Enrique Dussel

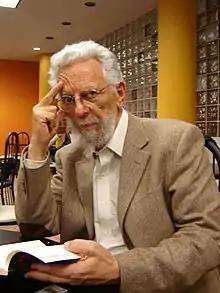
Dussel in 2009

Enrique Domingo Dussel Ambrosini (24 December 1934 – 5 November 2023) was an Argentine-Mexican academic, philosopher, historian and theologian. He served as the interim rector of the Universidad Autónoma de la Ciudad de México from 2013 to 2014.